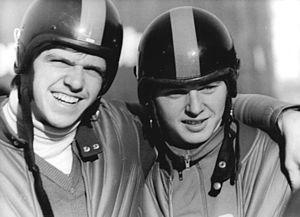
Norbert Hahn, né le 6 janvier 1954 à Elbingerode, est un ancien lugeur est-allemand. Il a pratiqué ce sport au plus haut niveau durant les années 1970. Il a notamment remporté deux médailles olympiques dont deux titres en double en 1976 à Innsbruck et 1980 à Lake Placid, ainsi que quatre médailles aux Championnats du monde dont deux titres en double en 1975 et 1977.
Hans Rinn, né le 19 mars 1953 à Langewiesen, est un ancien lugeur est-allemand.